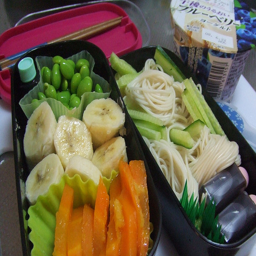
Some carrots and bananas in a small bowl
A couple of black containers filled with veggies and pasta.
Two trays that have food inside of them.
a couple of treys with some food inside of it
Japanese lunch box containing noodles and vegetables next to yogurt